Disney's Polynesian Village Resort

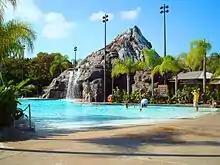
The Lava Pool is the resort's main themed pool, featuring zero-entry, a water slide and water play area.

Kona Island serves coffee and pastries in the morning before switching to sushi, sandwiches, and salad in the afternoon.